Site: brandenburg
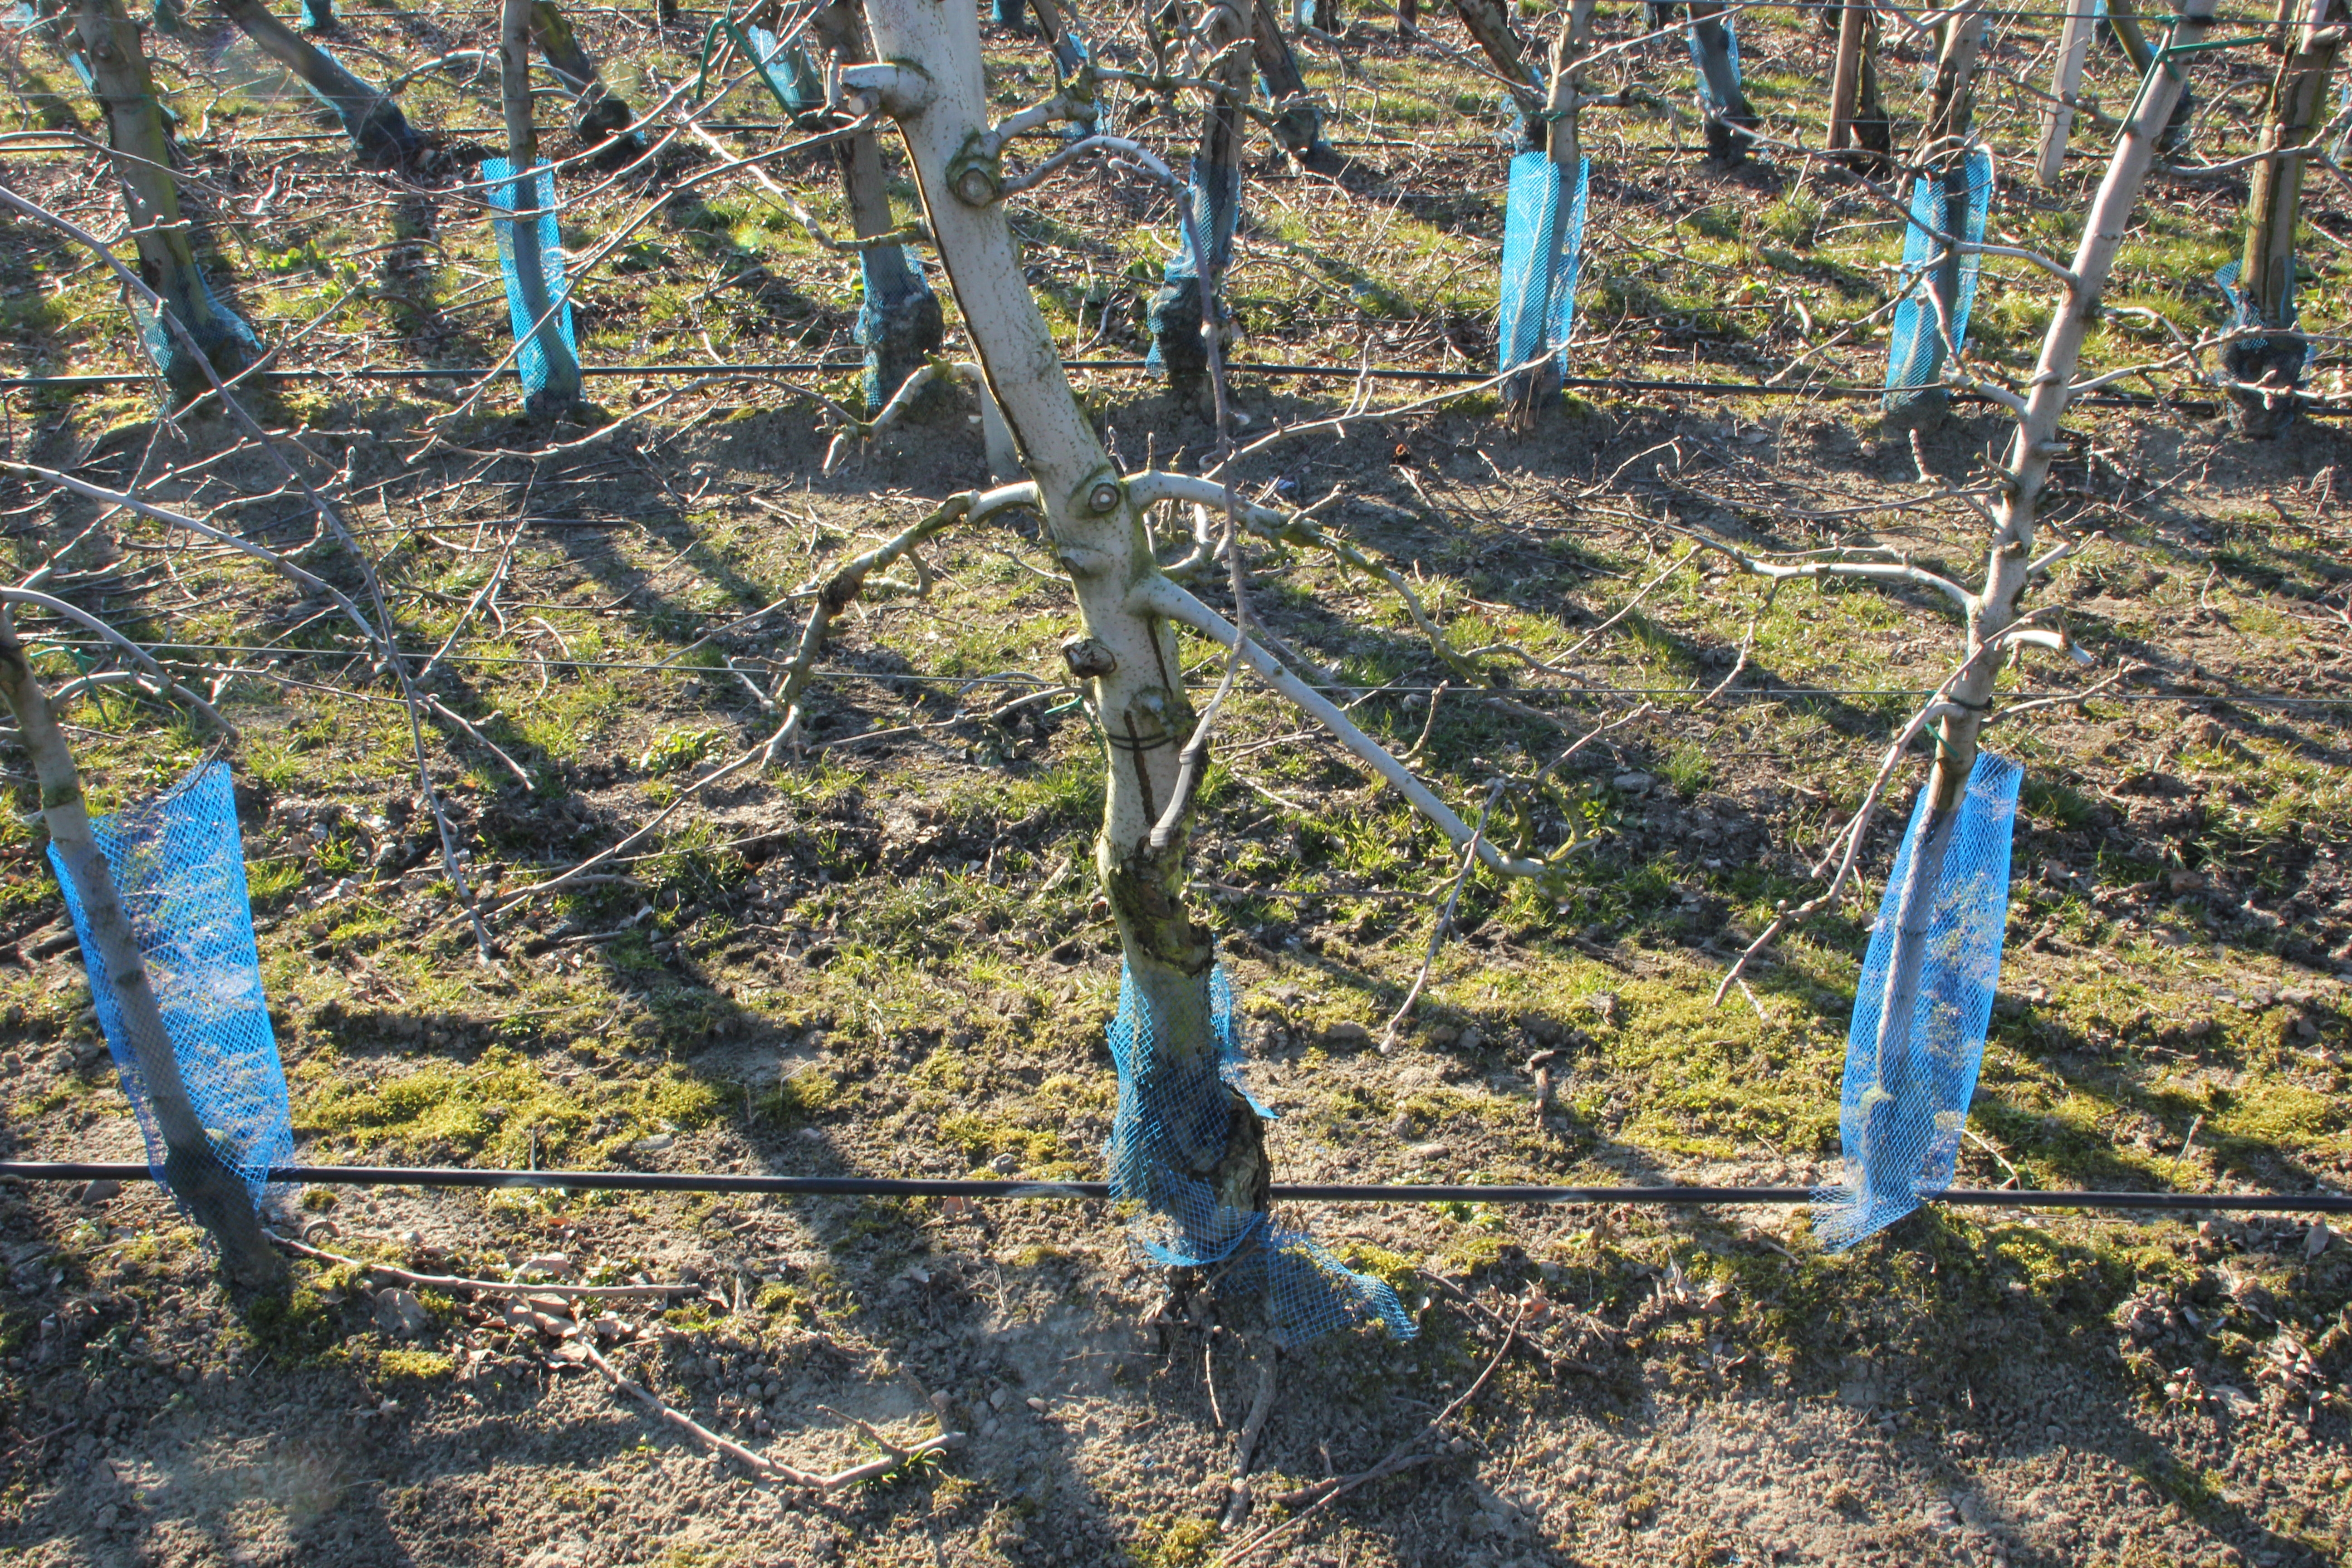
Growth stage (BBCH 03): Bud development